Themes of The Lord of the Rings

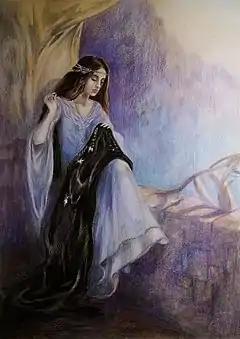
Some commentators have accused Tolkien of placing women only in background roles while the male protagonists see all the action. Arwen sewing Aragorn's standard, by Anna Kulisz, 2015.

A major theme is the corrupting influence of the One Ring through the power it offers, especially to those already powerful. Tom Shippey notes Gandalf's statements about the corrupting influence the Ring has on its bearers. The powerful Gandalf, Elrond, Galadriel, Aragorn and Faramir all reject it, believing that it would overpower them. The Hobbits Frodo and Sam, much less ambitious for power, are less susceptible but not totally immune to its effects, as can be seen in the changes it works in Frodo, Bilbo and Gollum. On the other hand, Boromir becomes murderously obsessed with the Ring, but never possesses it, while Sméagol kills his friend Déagol, the first Ringbearer after Isildur, to obtain it.